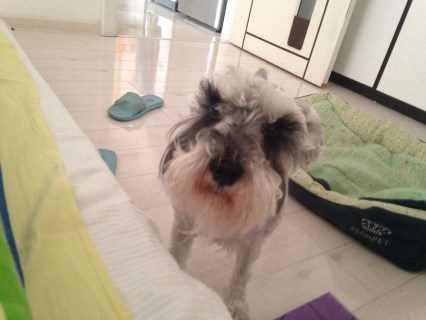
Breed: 2342-n000102-miniature_schnauzer